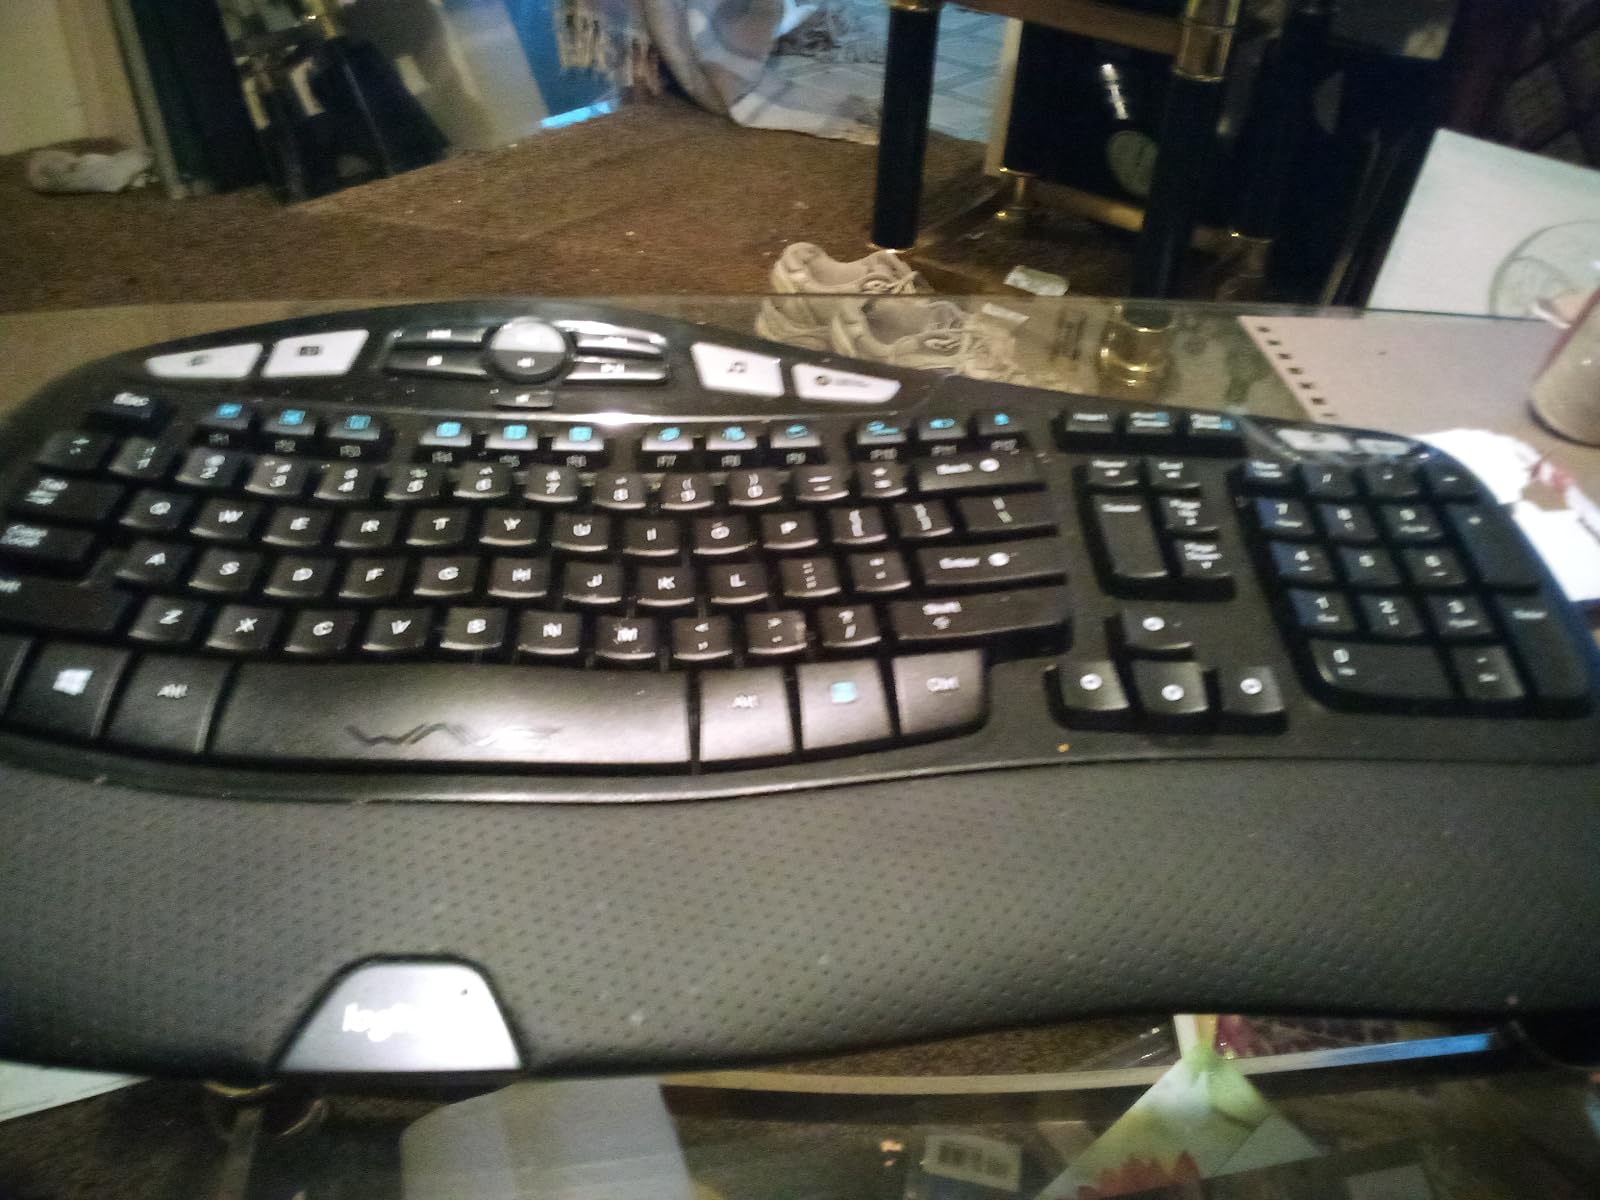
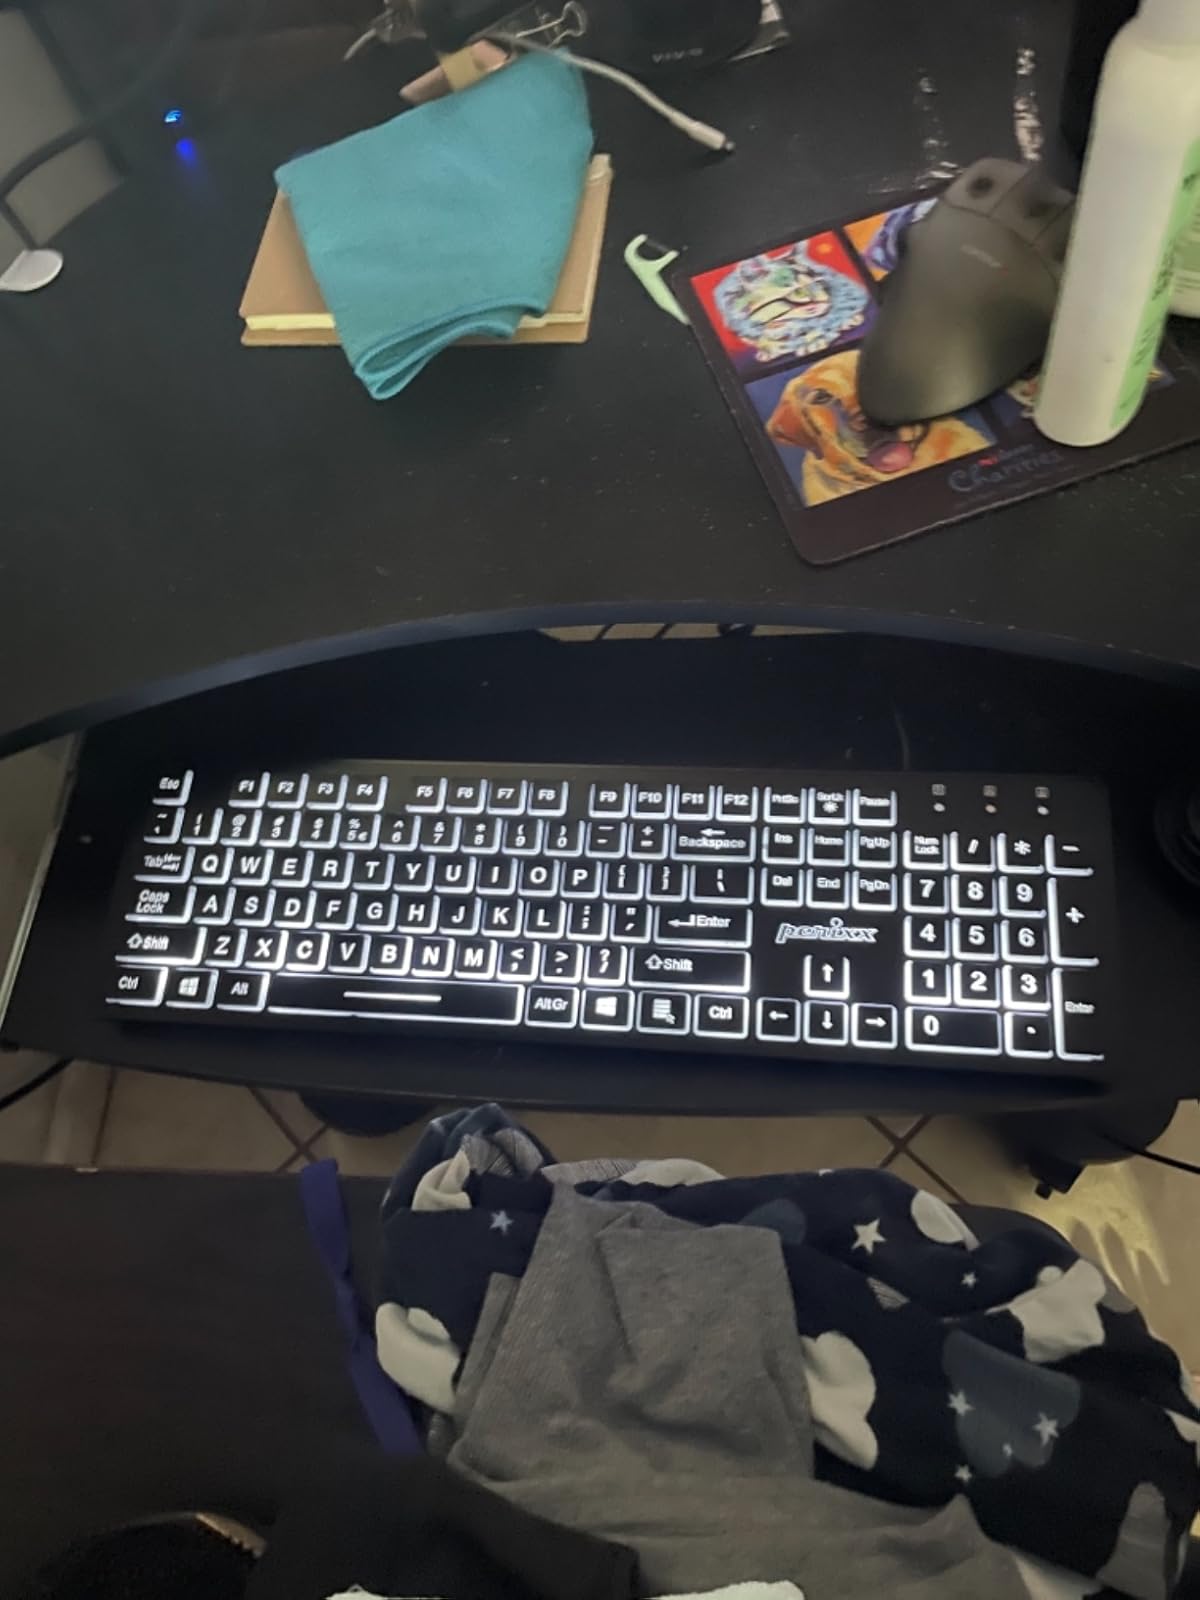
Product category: keyboard
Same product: no